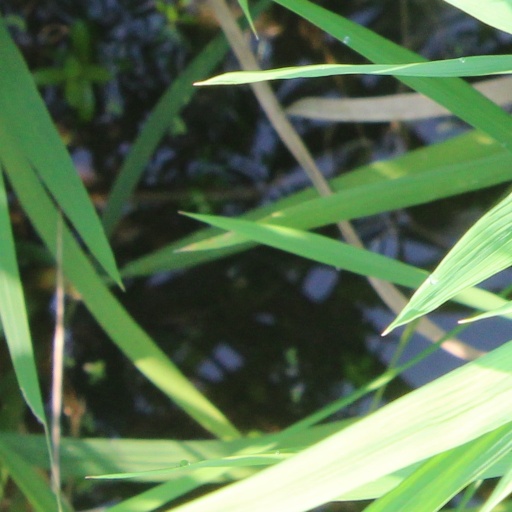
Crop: rice